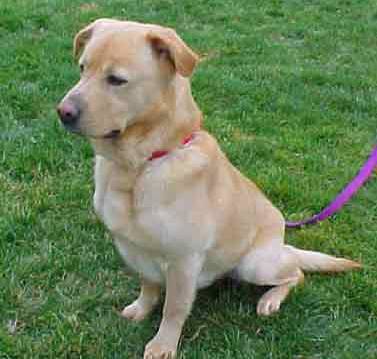
Label: dog